Jenin, Jenin

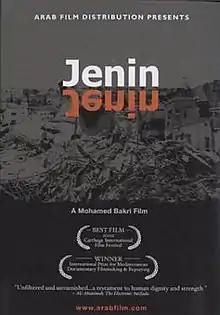

Jenin, Jenin is a 2002 Palestinian documentary film directed by Mohammed Bakri, a Palestinian actor and Israeli citizen, in order to portray what the director calls "the Palestinian truth" about the Battle of Jenin, between the Israeli army and Palestinians in April 2002.